Hans von der Groeben

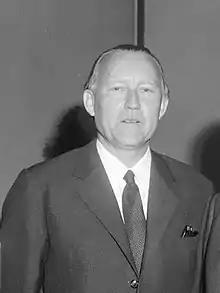
Von der Groeben in 1965

Hans von der Groeben (14 May 1907 – 6 March 2005) was a German diplomat, lawyer, journalist and member of the European Commission, born in Langheim (today Łankiejmy, Poland) near Rastenburg, East Prussia.